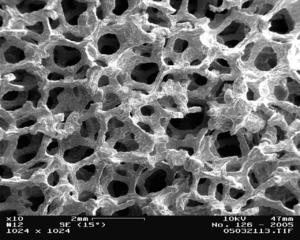
Une mousse métallique est une structure alvéolaire constituée d'un métal solide, souvent en aluminium, contenant un volume important de gaz. Les pores peuvent être scellés ou ils peuvent former un réseau interconnecté. La principale caractéristique des mousses métalliques est une porosité très élevée, en général 75-95 % du volume, ce qui rend ces matériaux ultralégers. La stabilité de la mousse métallique est inversement proportionnelle à sa densité, ainsi un matériau dense à 20 % est plus de deux fois plus robuste que le même matériau dense à 10 %.